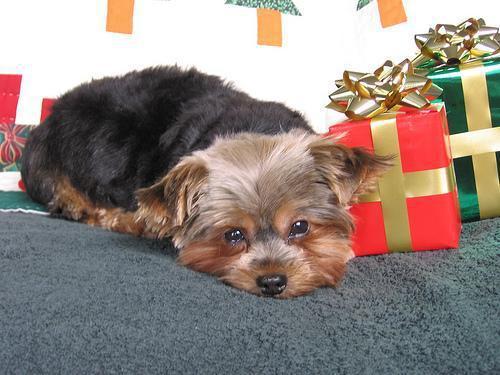
yorkshire terrier